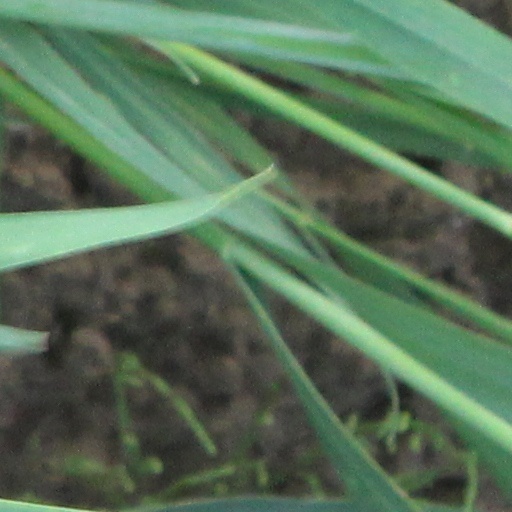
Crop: wheat